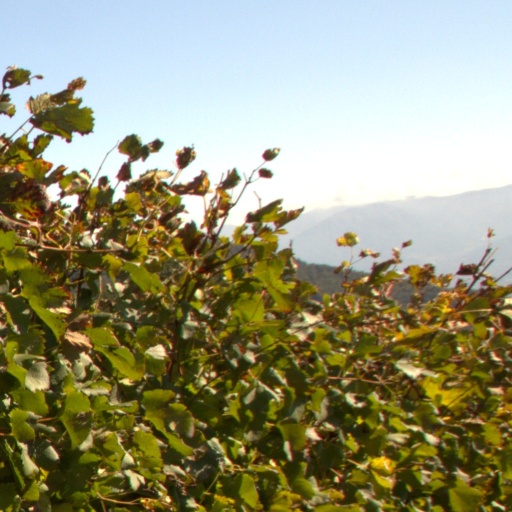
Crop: grape